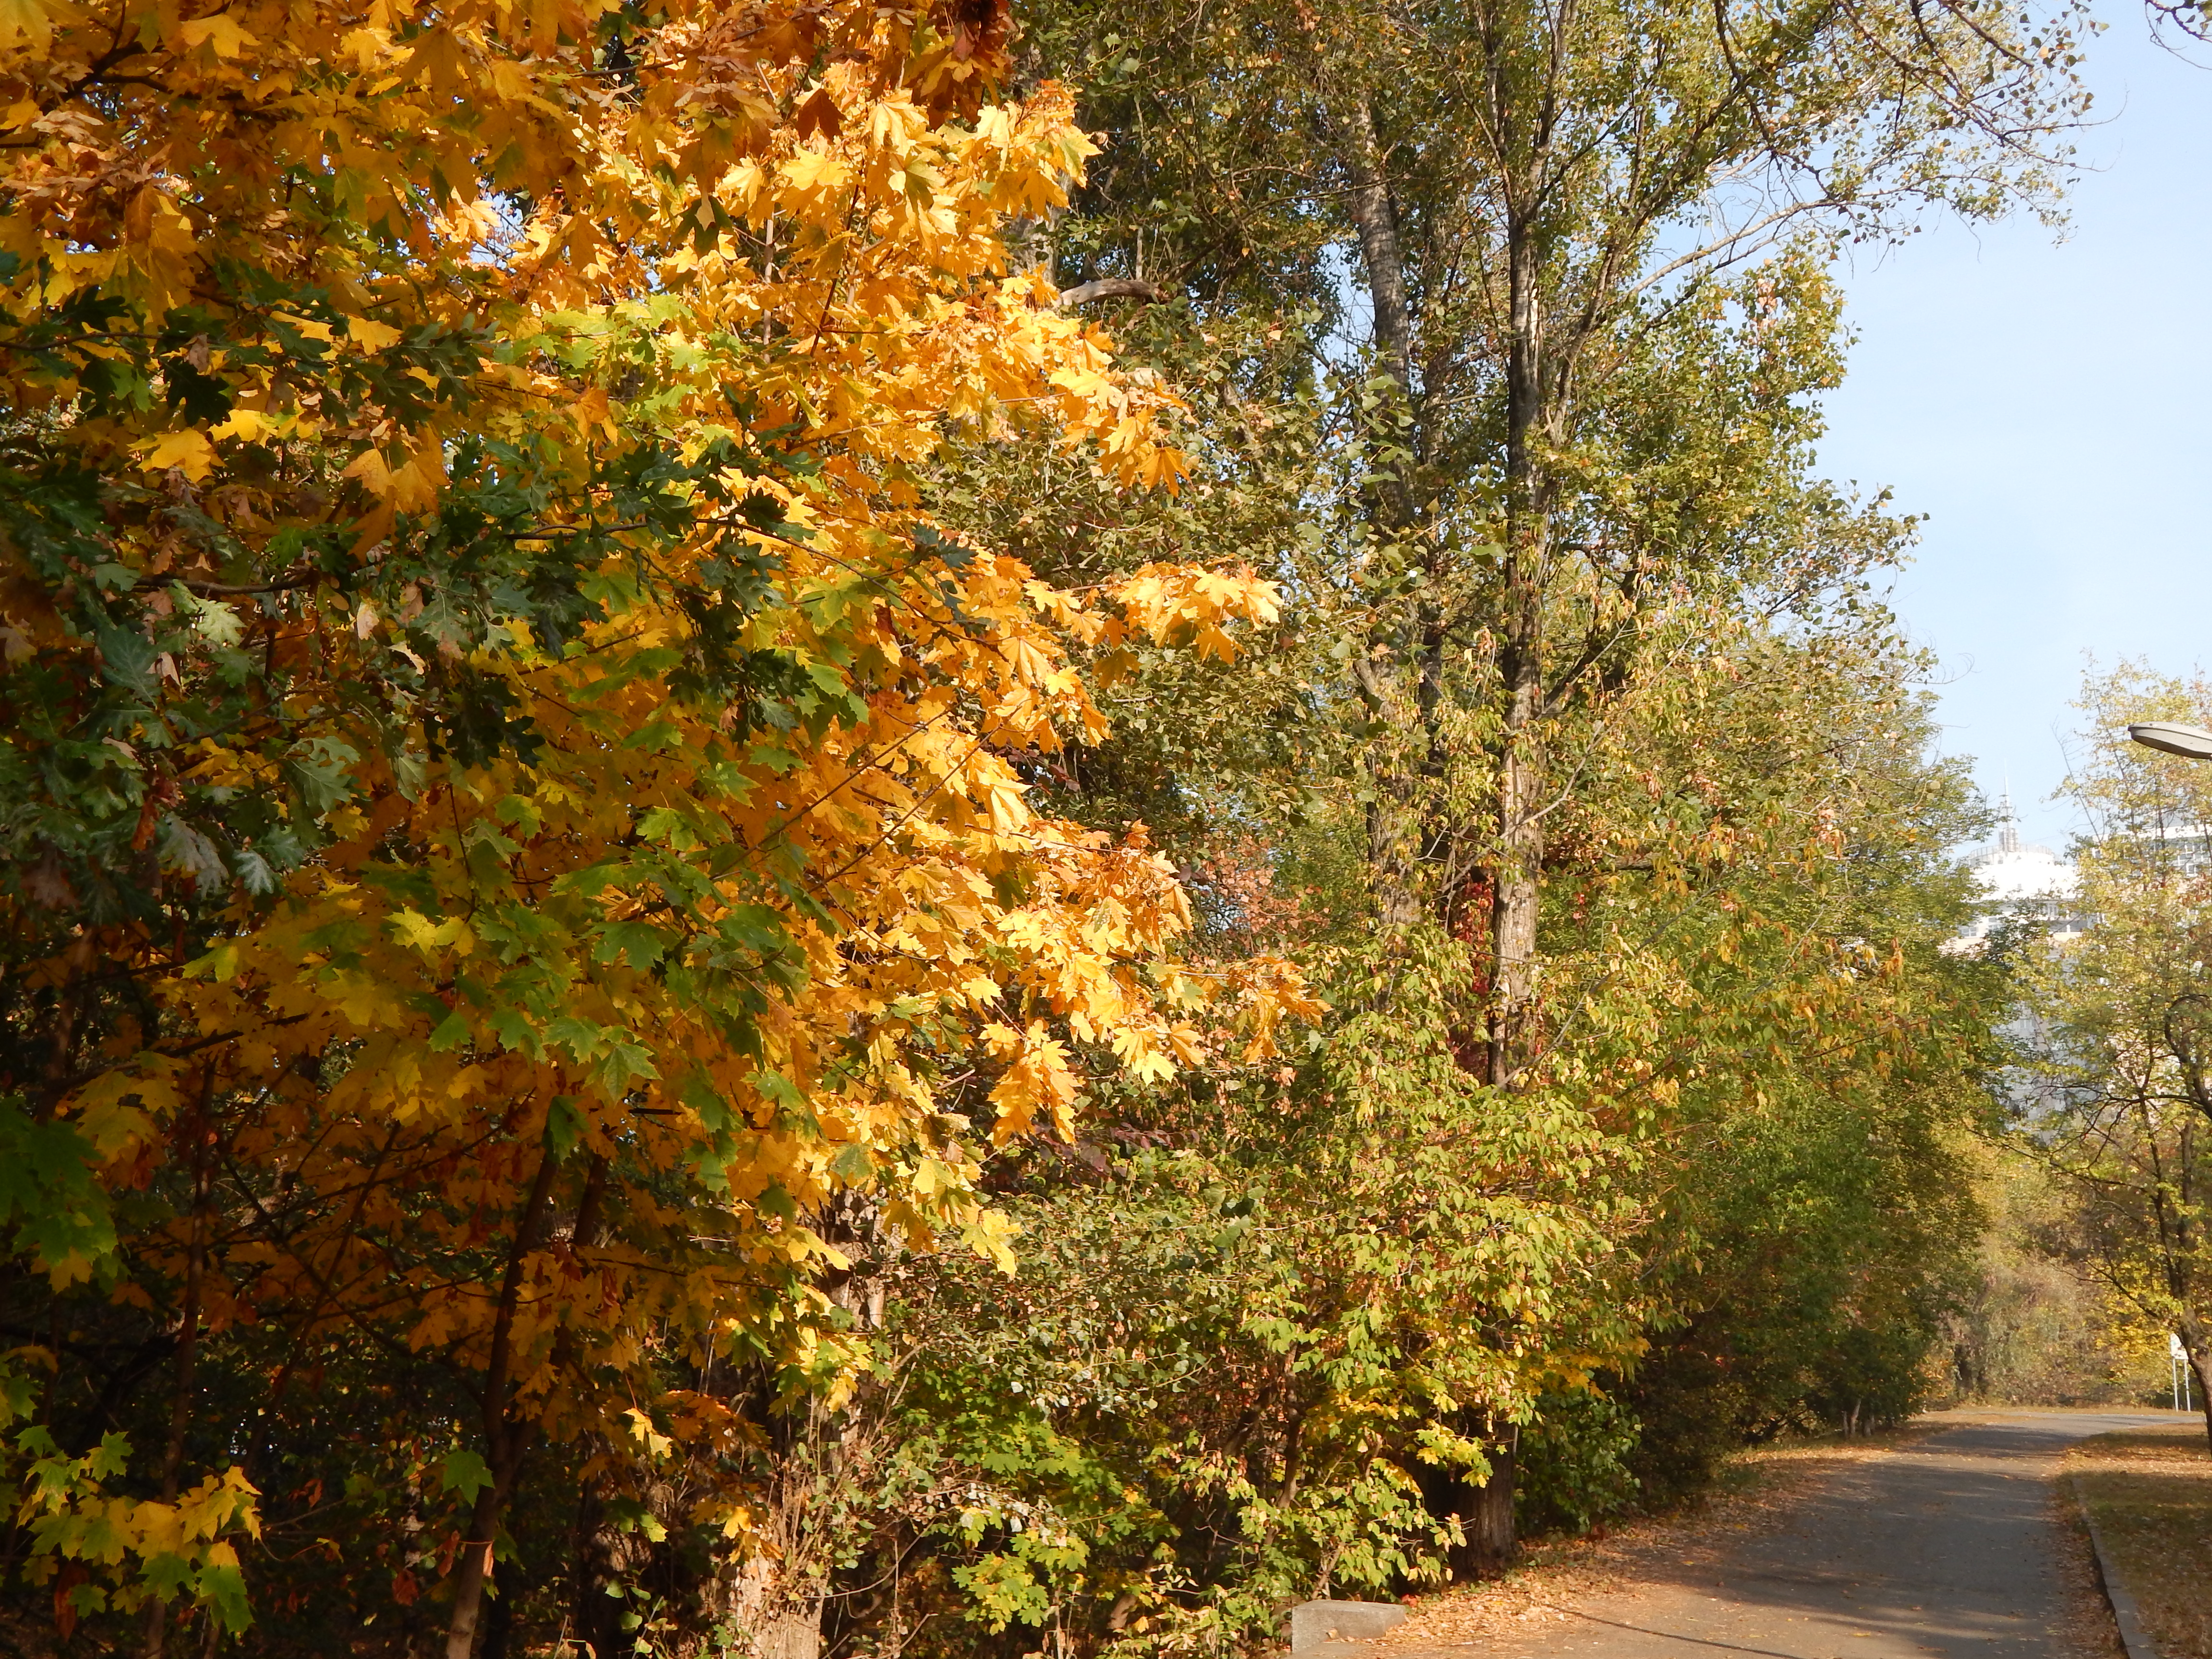
tree, leaf, autumn, woody plant, plant, vegetation, deciduous, natural landscape, biome, temperate broadleaf and mixed forest, yellow, sky, Northern hardwood forest, road, branch, sunlight, maidenhair tree, grove, shrub, maple, landscape, flower, plane tree family, beech, forest, plane, woodland, state park